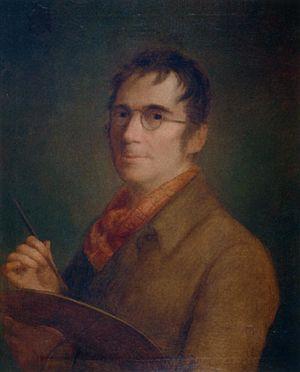
Agustín Esteve y Marqués est un peintre espagnol, principalement actif à la cour royale de Madrid.